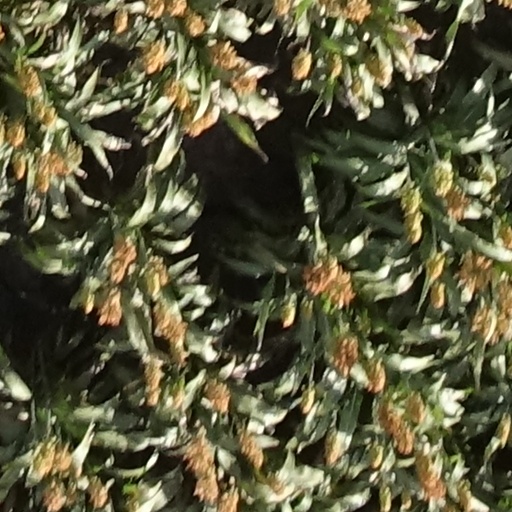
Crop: sorghum